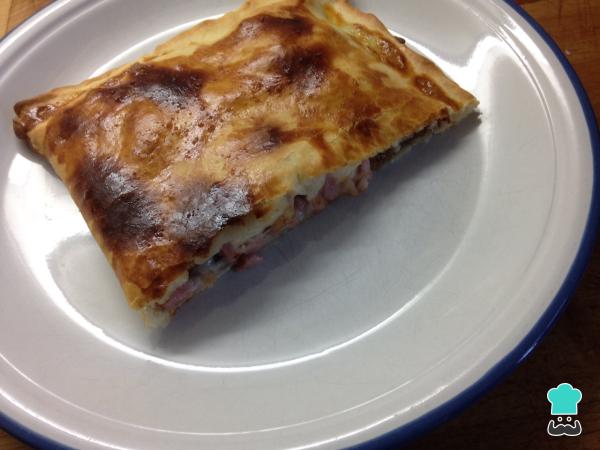
Sirve la empanada de dátiles y bacon caliente y acompáñala de vino tinto. Como acompañamiento un pisto de verduras le sienta de maravilla. ¡Que aproveche!